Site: brandenburg
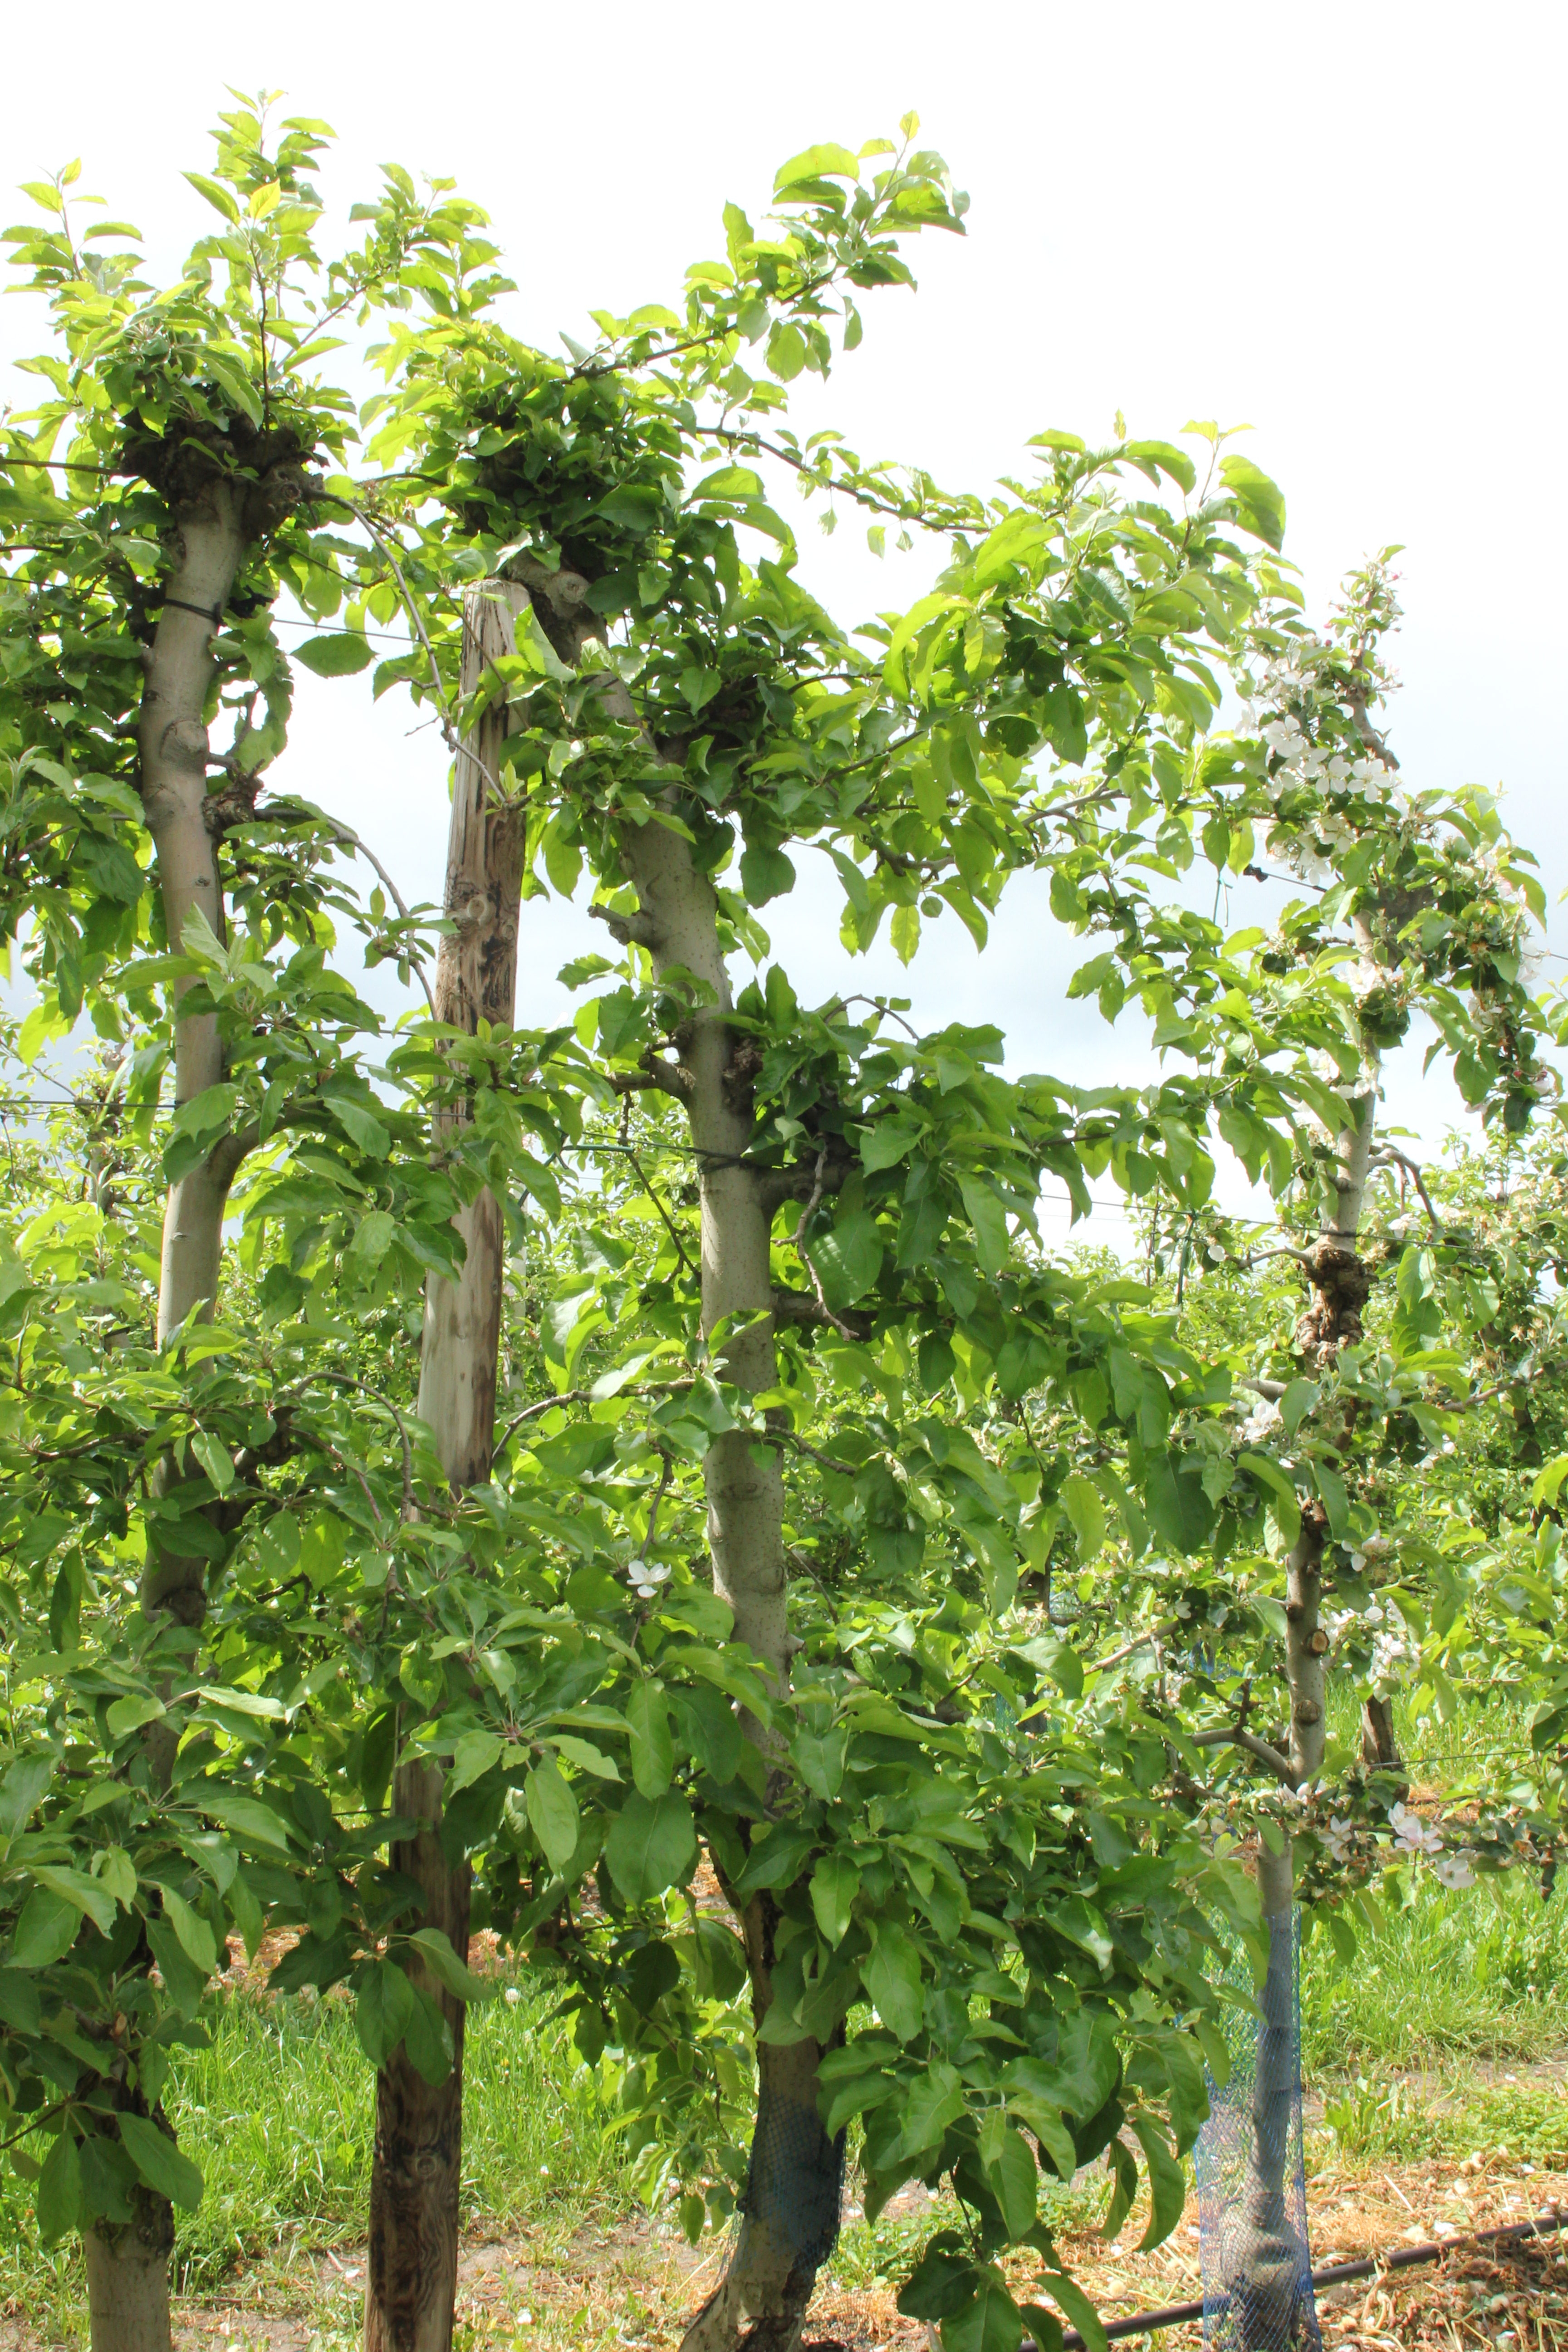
Growth stage (BBCH 67): Flowering